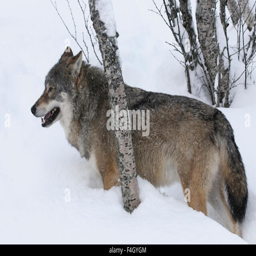
wolf with birch trees in a snowstorm